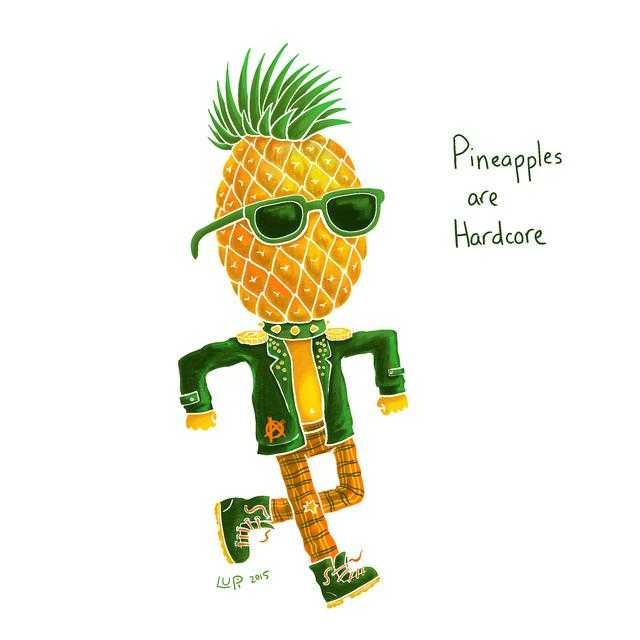
Label: Pineapple